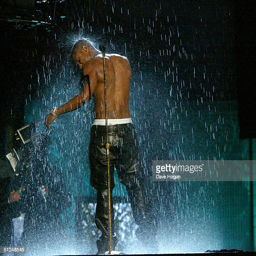
pop artist performs on stage at awards